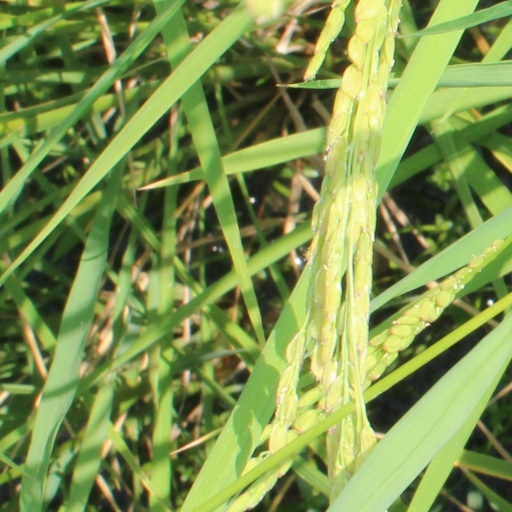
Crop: rice